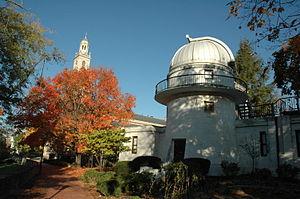
L'université Denison est une université américaine située à Granville dans l'Ohio.